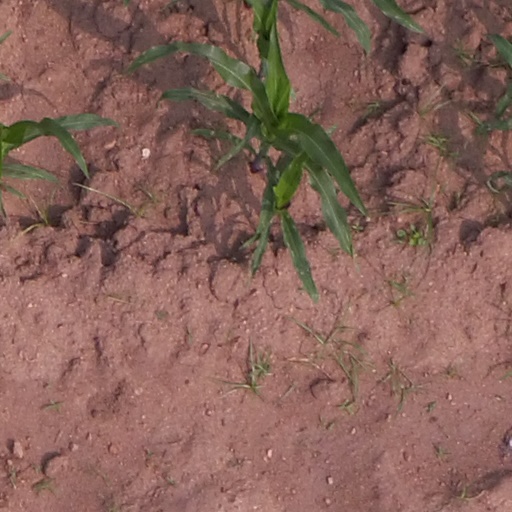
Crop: maize; corn